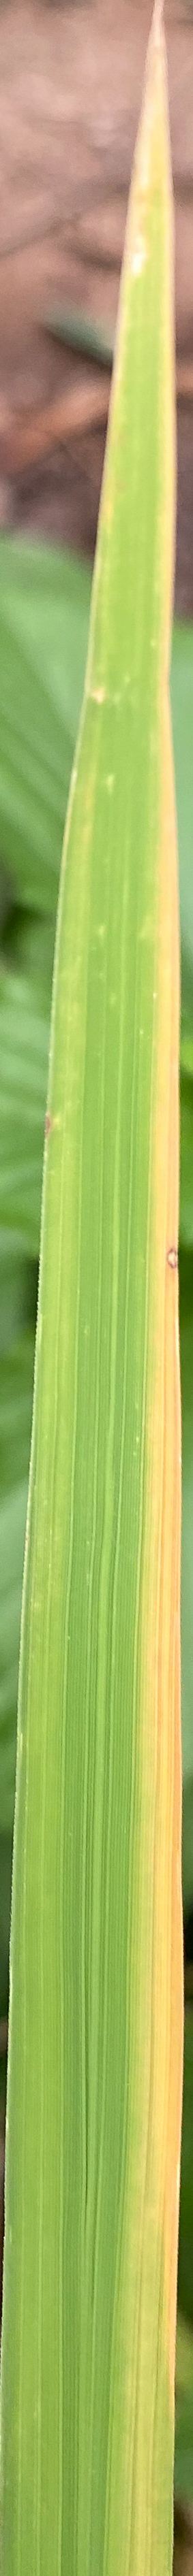
Nhãn: N